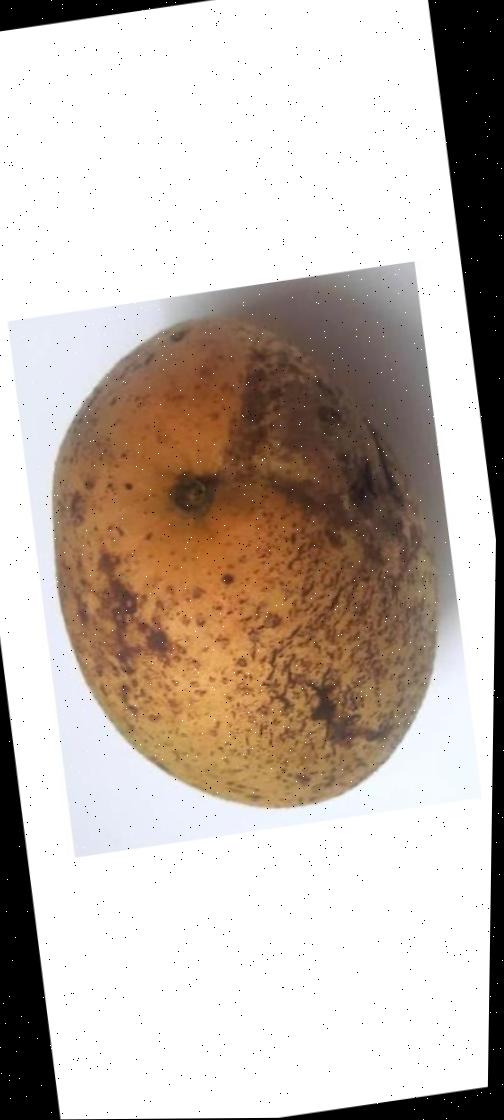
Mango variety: Ashshina Classic